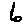
Label: 6